Congress Mine

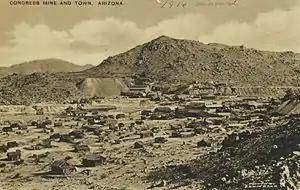
The town of Congress with the mine in the background,

The Congress Mine is a gold mine located at the ghost town of Congress, Arizona, on the southeastern slope of the Date Creek Mountains, approximately 18 miles north-northeast of Wickenburg, Arizona, at an elevation of about 3,000 feet (Lat. 34.216 – Long. -122.841). The nearest community, four miles away, is modern Congress, formerly known as Congress Jct railroad station or Martinez Post Office. The Congress Mine produced substantial quantities of gold and was considered one of the most productive gold mines in Arizona.